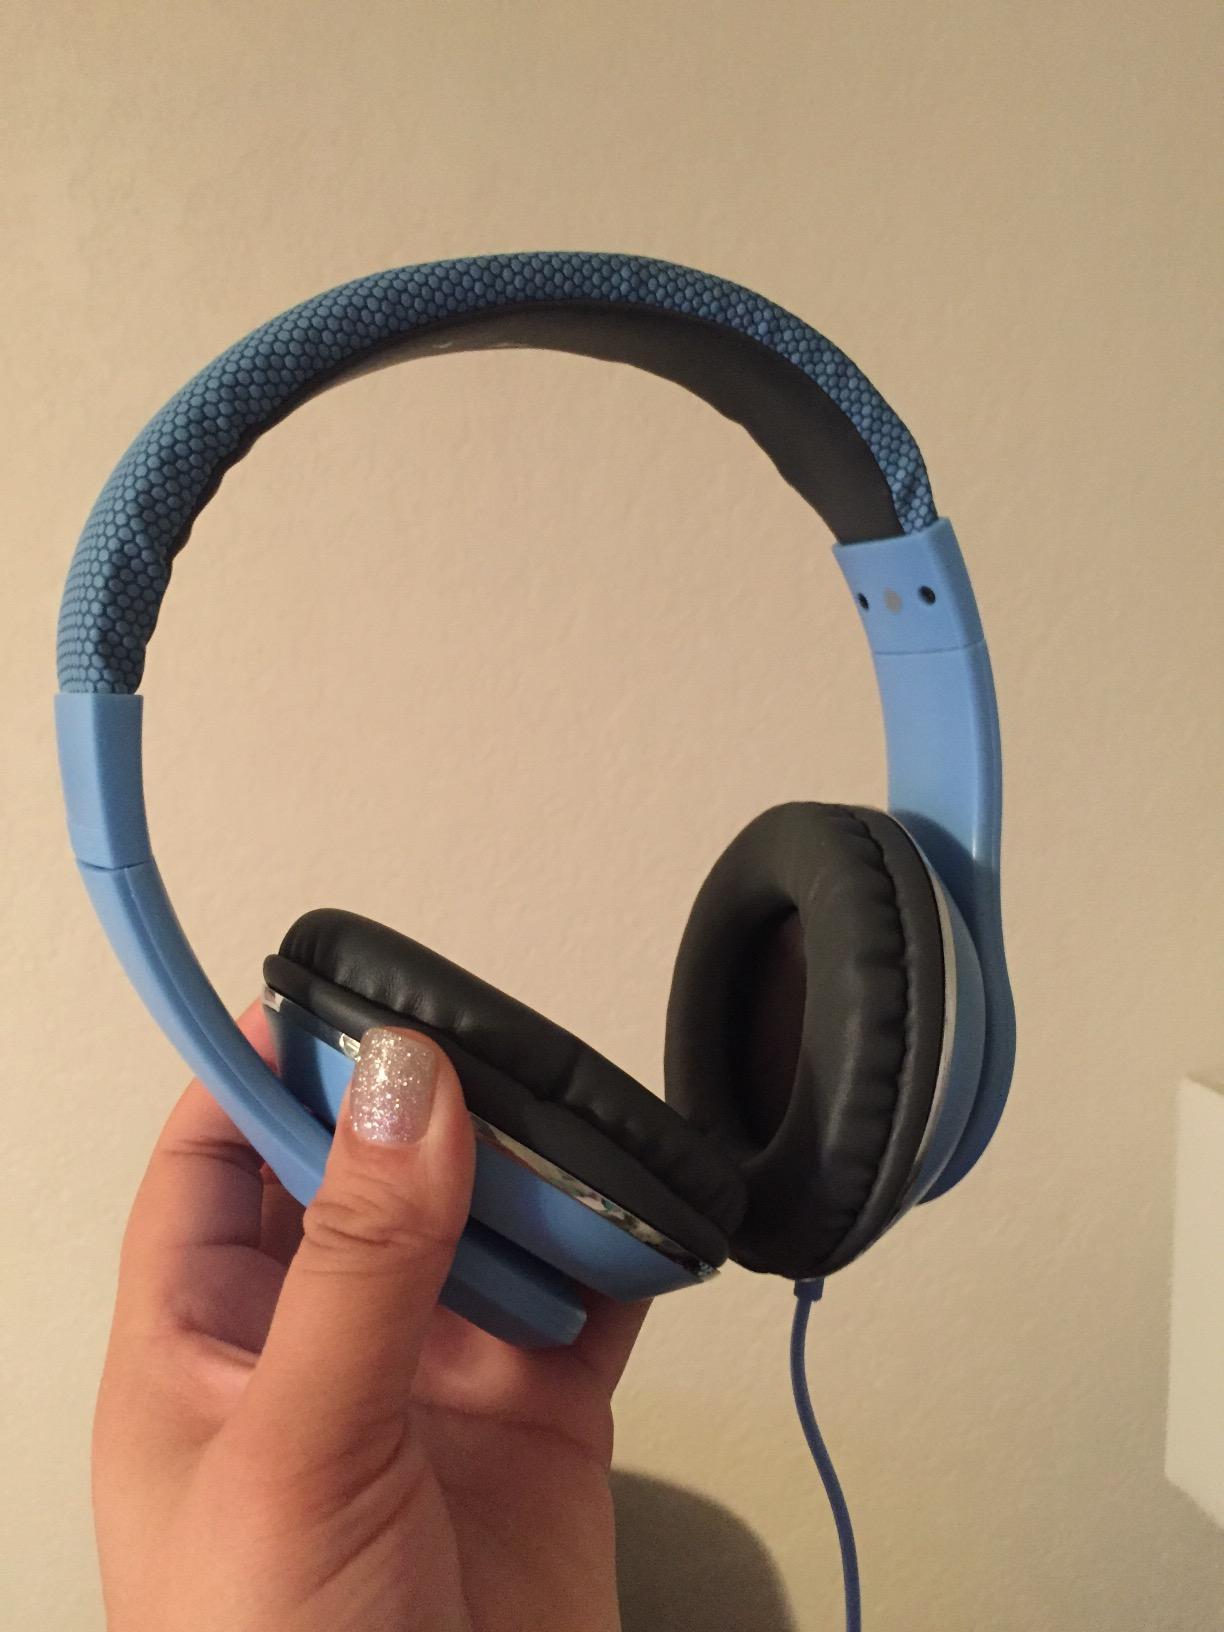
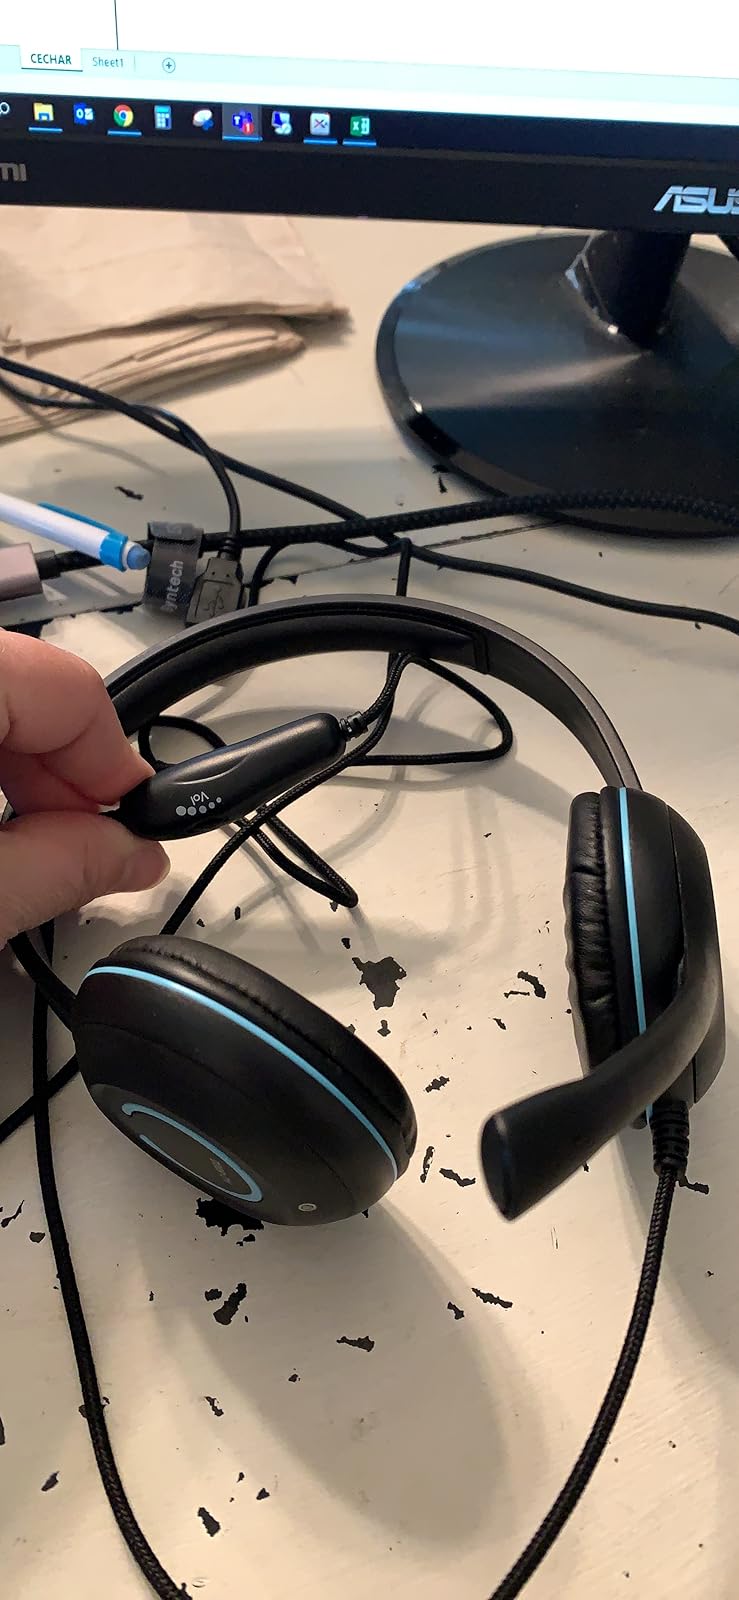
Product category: headphones
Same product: no